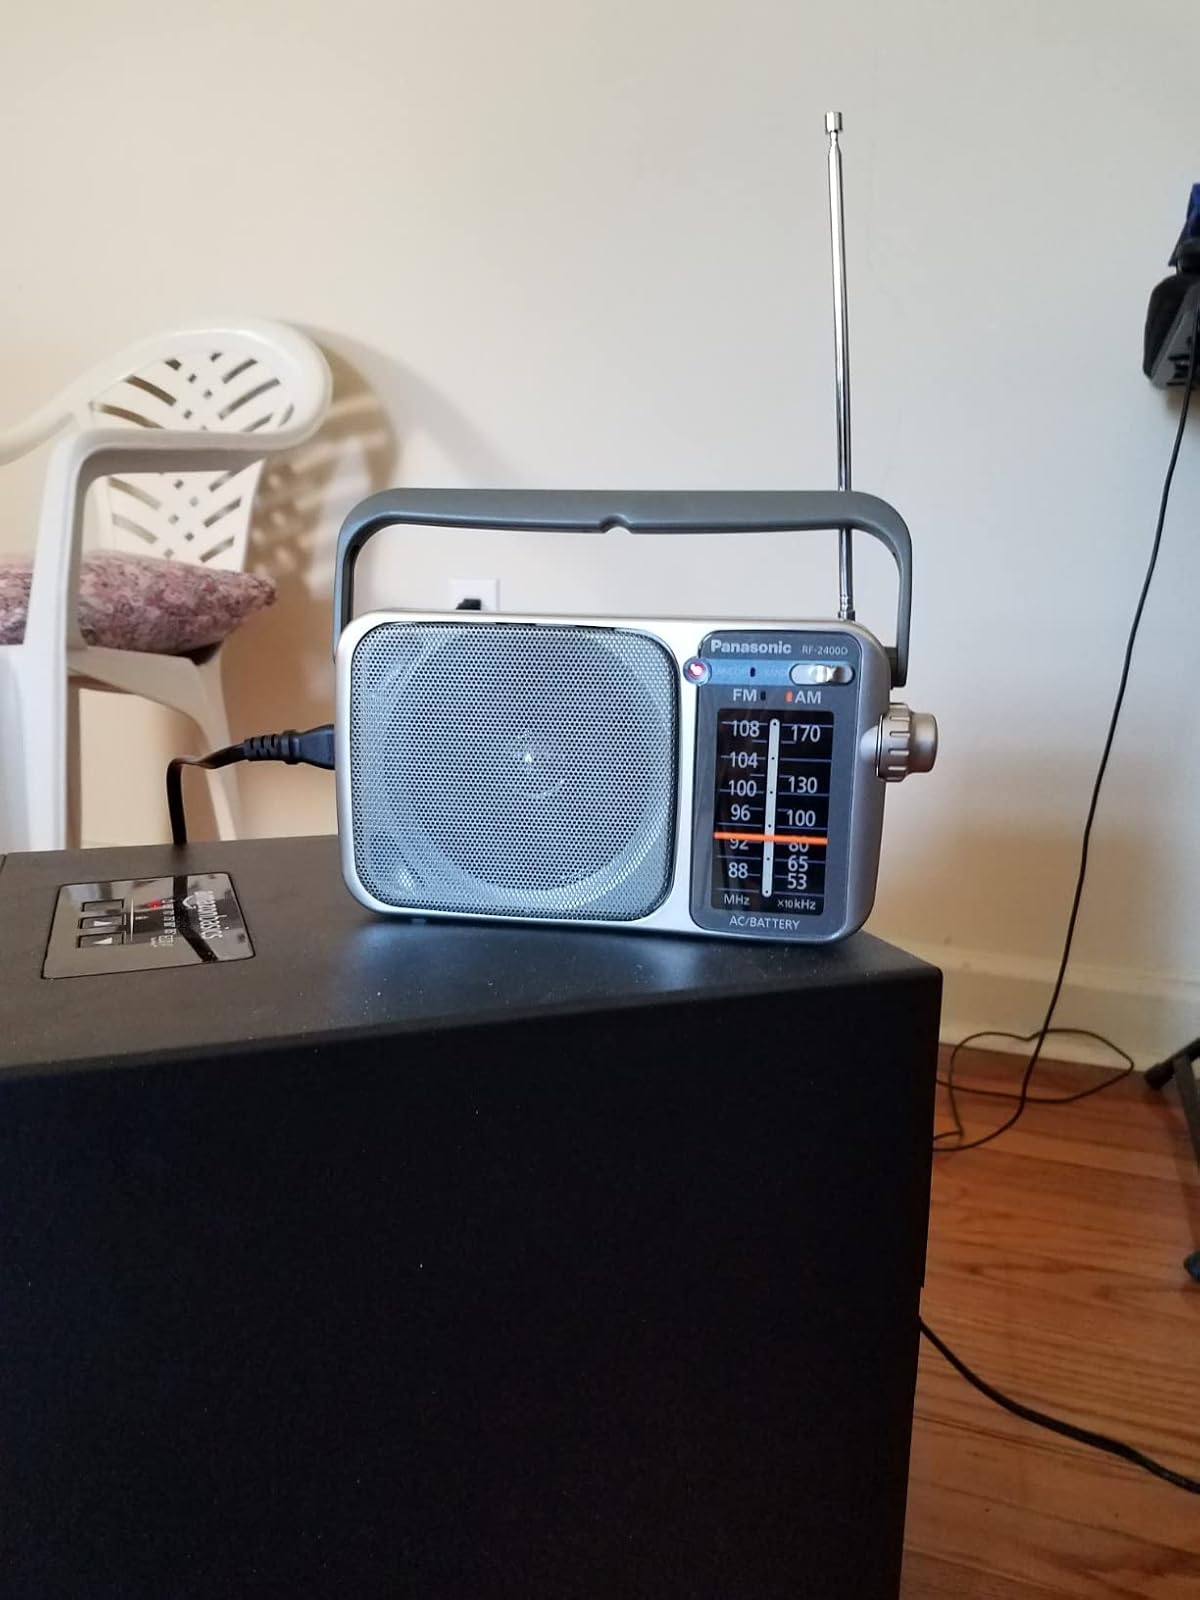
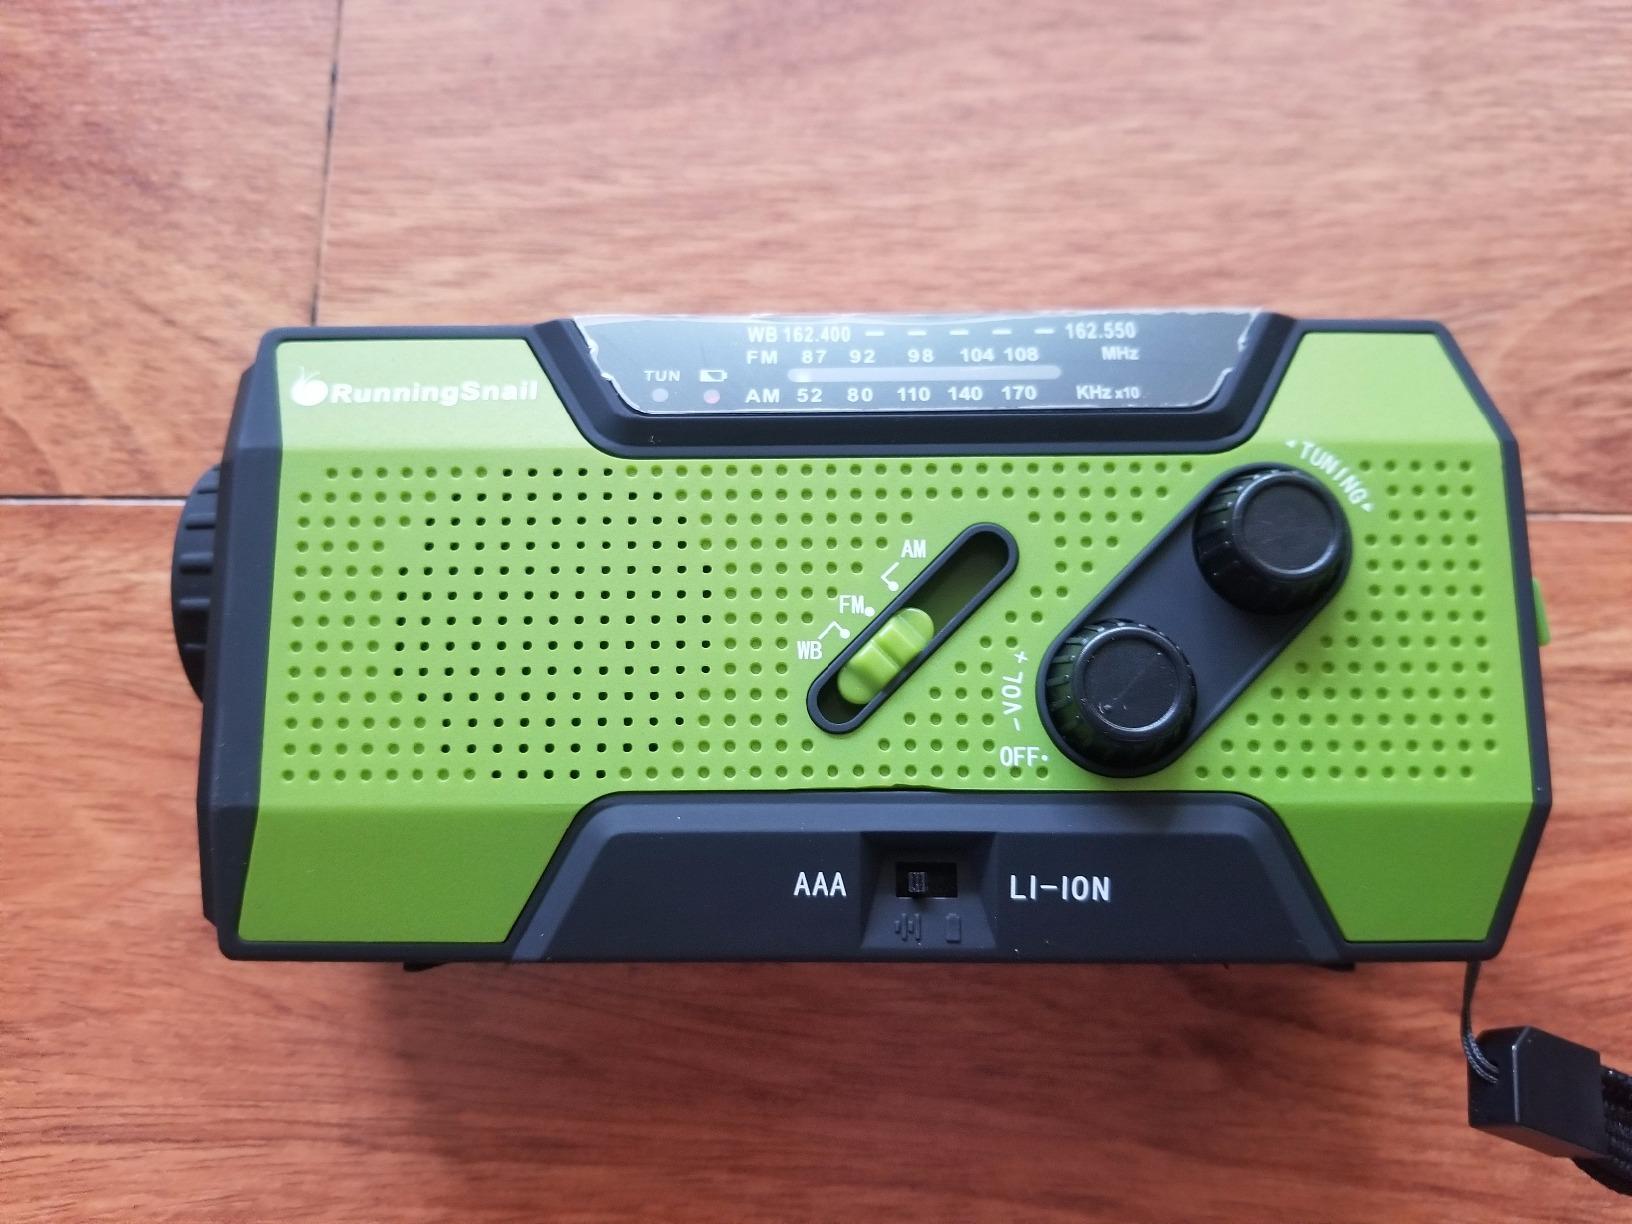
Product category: radio
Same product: no